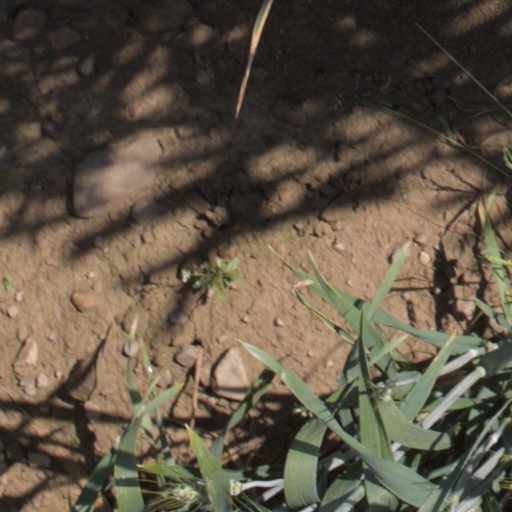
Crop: wheat